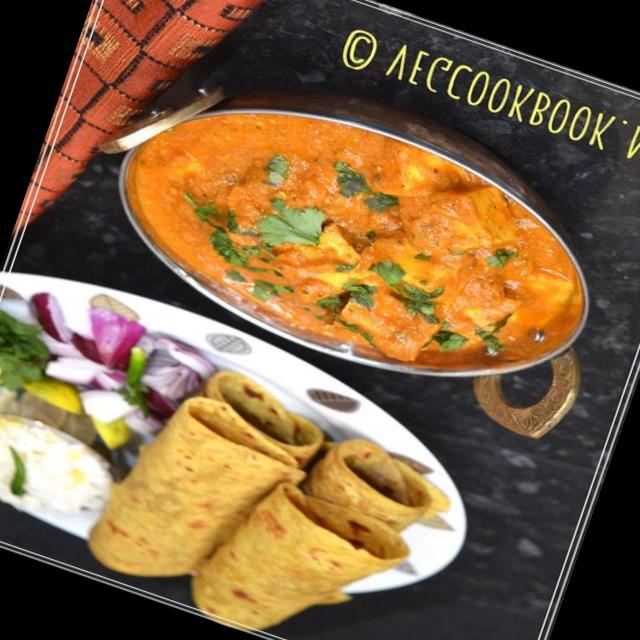
Dish: chapati